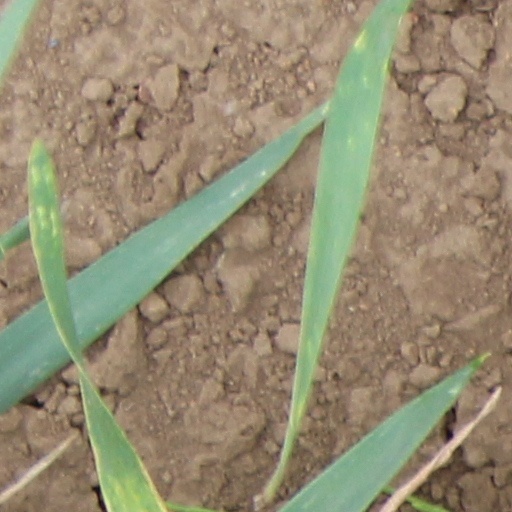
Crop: wheat